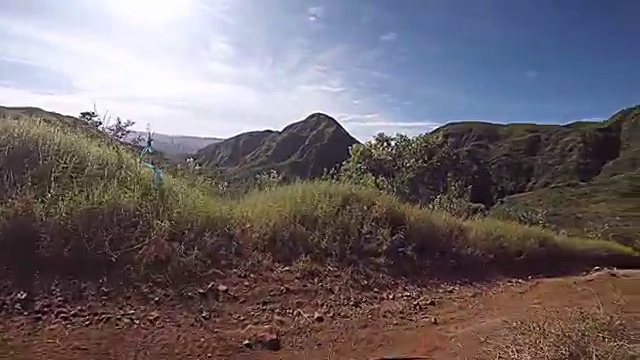
Fire: no
Smoke: no